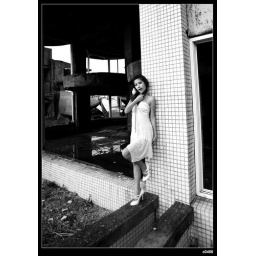
hsiaoh is very cute ,vivid and a little sexy feeling, we shot her at abandon houses near Taisui